Wood Green Crown Court

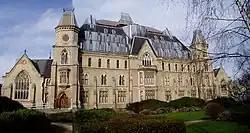
Wood Green Crown Court

Wood Green Crown Court is a Crown Court venue which deals with criminal cases on Lordship Lane, Wood Green, London, England.